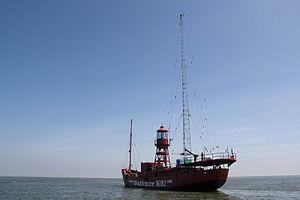
Langelot chez les Pa-pous est le douzième roman de la série Langelot, écrit par le Lieutenant X.